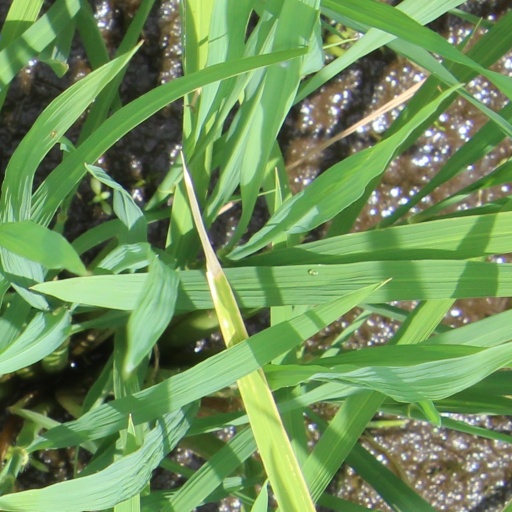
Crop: rice